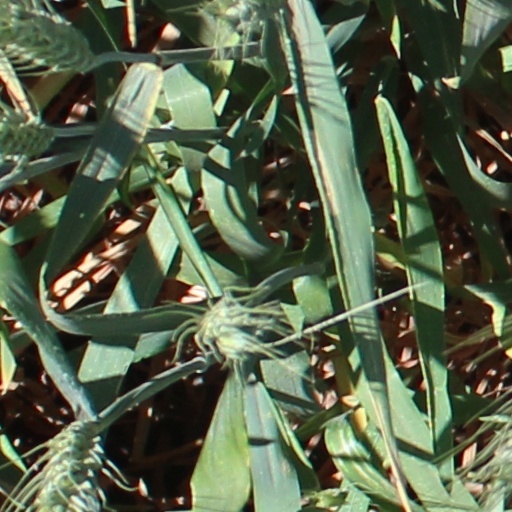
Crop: wheat